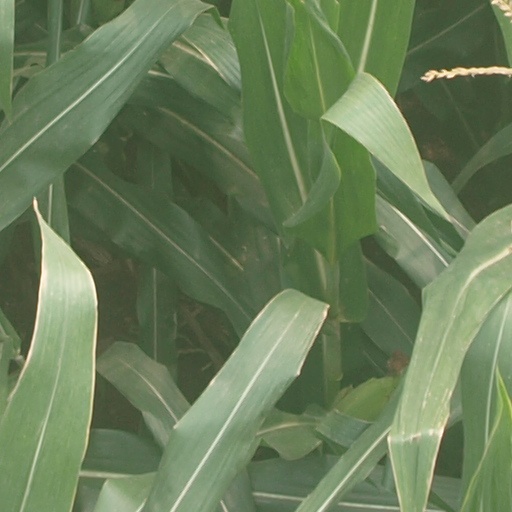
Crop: maize; corn